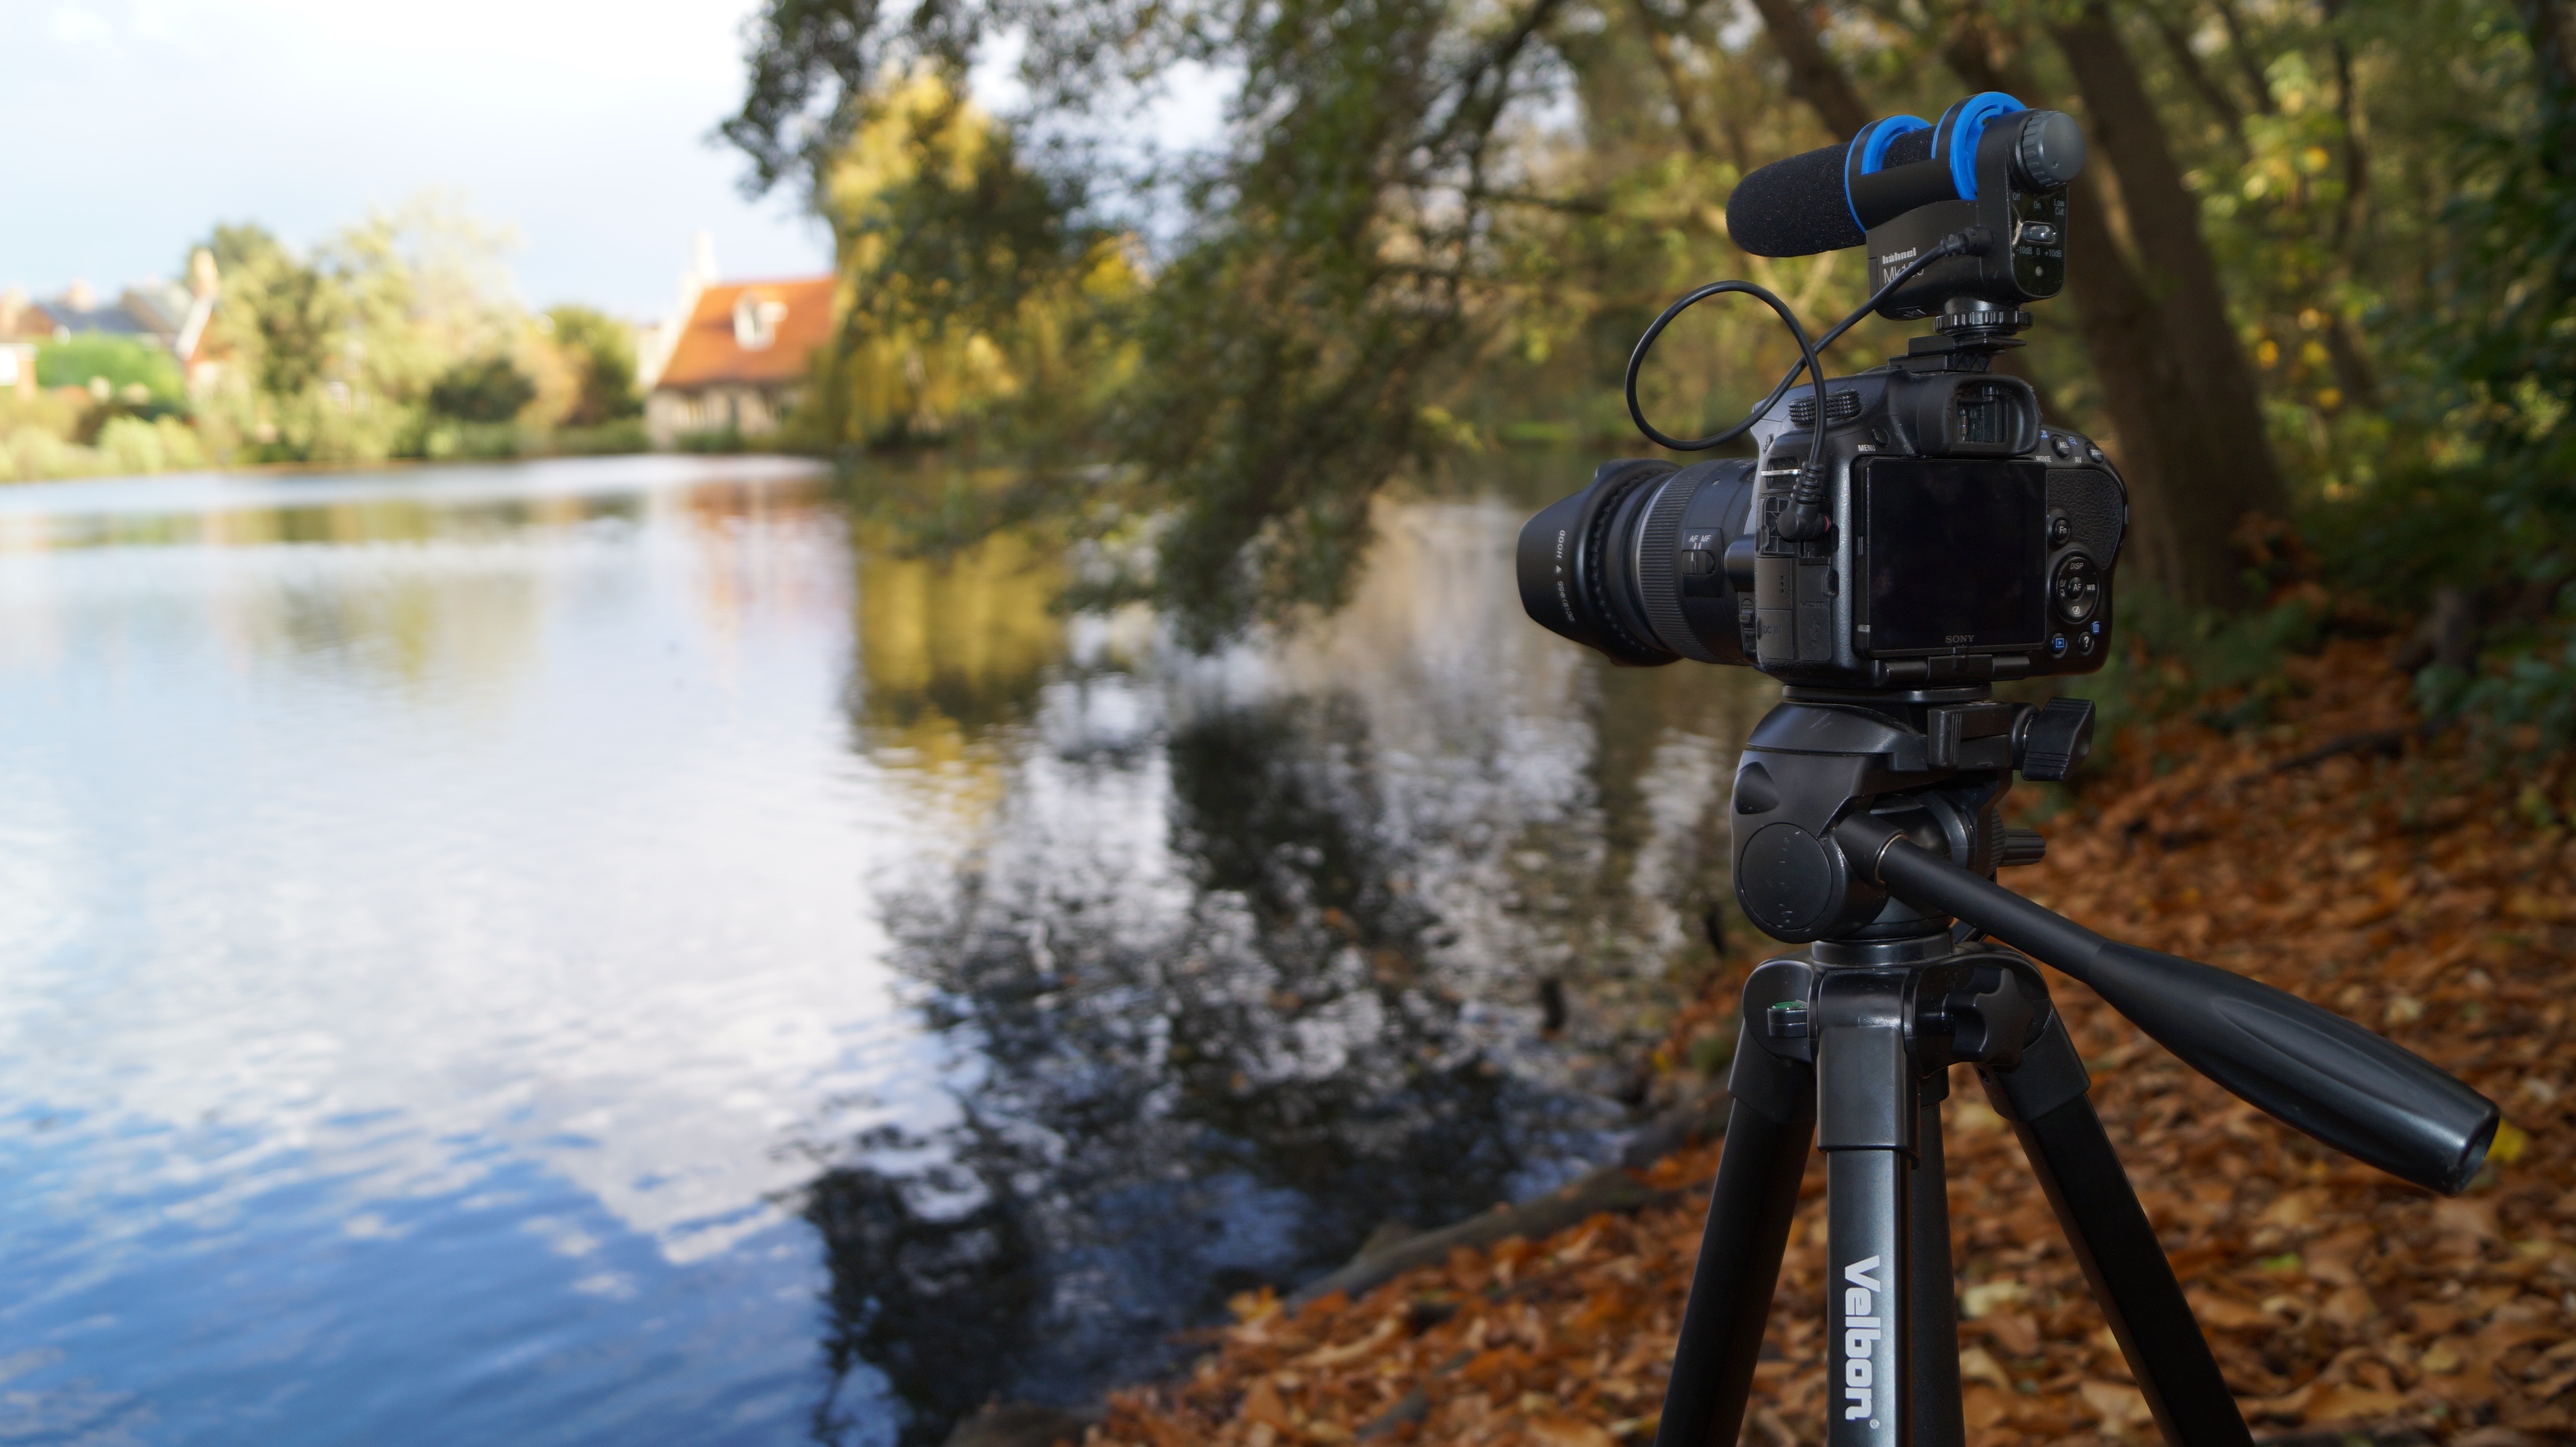
water, camera, film, pond, lens, equipment, scenic, frame, waterway, trees, video, picture, media, vista, screenshot, promotional